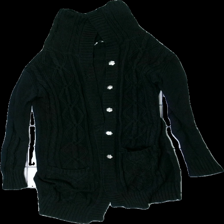
View: front
Type: Cardigan
Category: Ladies
Brand: Havana
Colors: Black
Material: 52% cotton, 48% acrylic
Cut: Regular, C-collar
Size: M
Season: All
Price range: <50
Recommended usage: Export